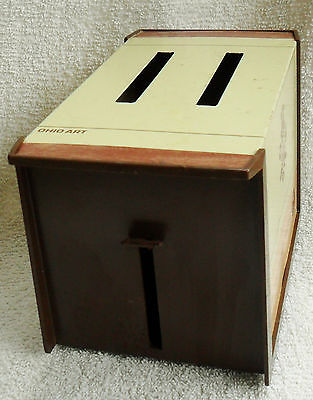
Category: toaster